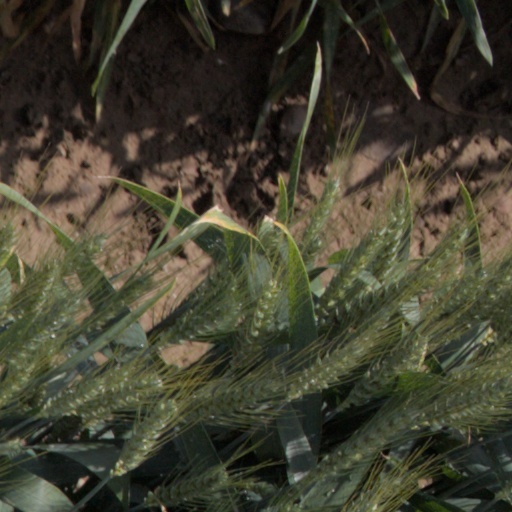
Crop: wheat